Felling, Tyne and Wear

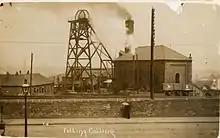
Felling Colliery, where two disasters in the space of eighteen months saw over a hundred men and boys killed.

On 19 January 1811, the original High Main seam at Felling Colliery was closed, but by that time the colliery had grown enormously. The colliery was deepened to reach the Low Main seam. Two shafts were provided: John Pit and William Pit. The Low Main and began operation in October 1810. Disaster struck Felling Colliery on 25 May 1812 when, despite the colliery containing the most up-to-date safety measures, firedamp ignited and at around 11.30 am, "one of the most tremendous explosions in the history of coal mining took place". Two explosions rocked the colliery, the blast appearing in both pits. A cloud of coal dust and debris over a radius of a mile and a half was ejected from the colliery. One account recalled: